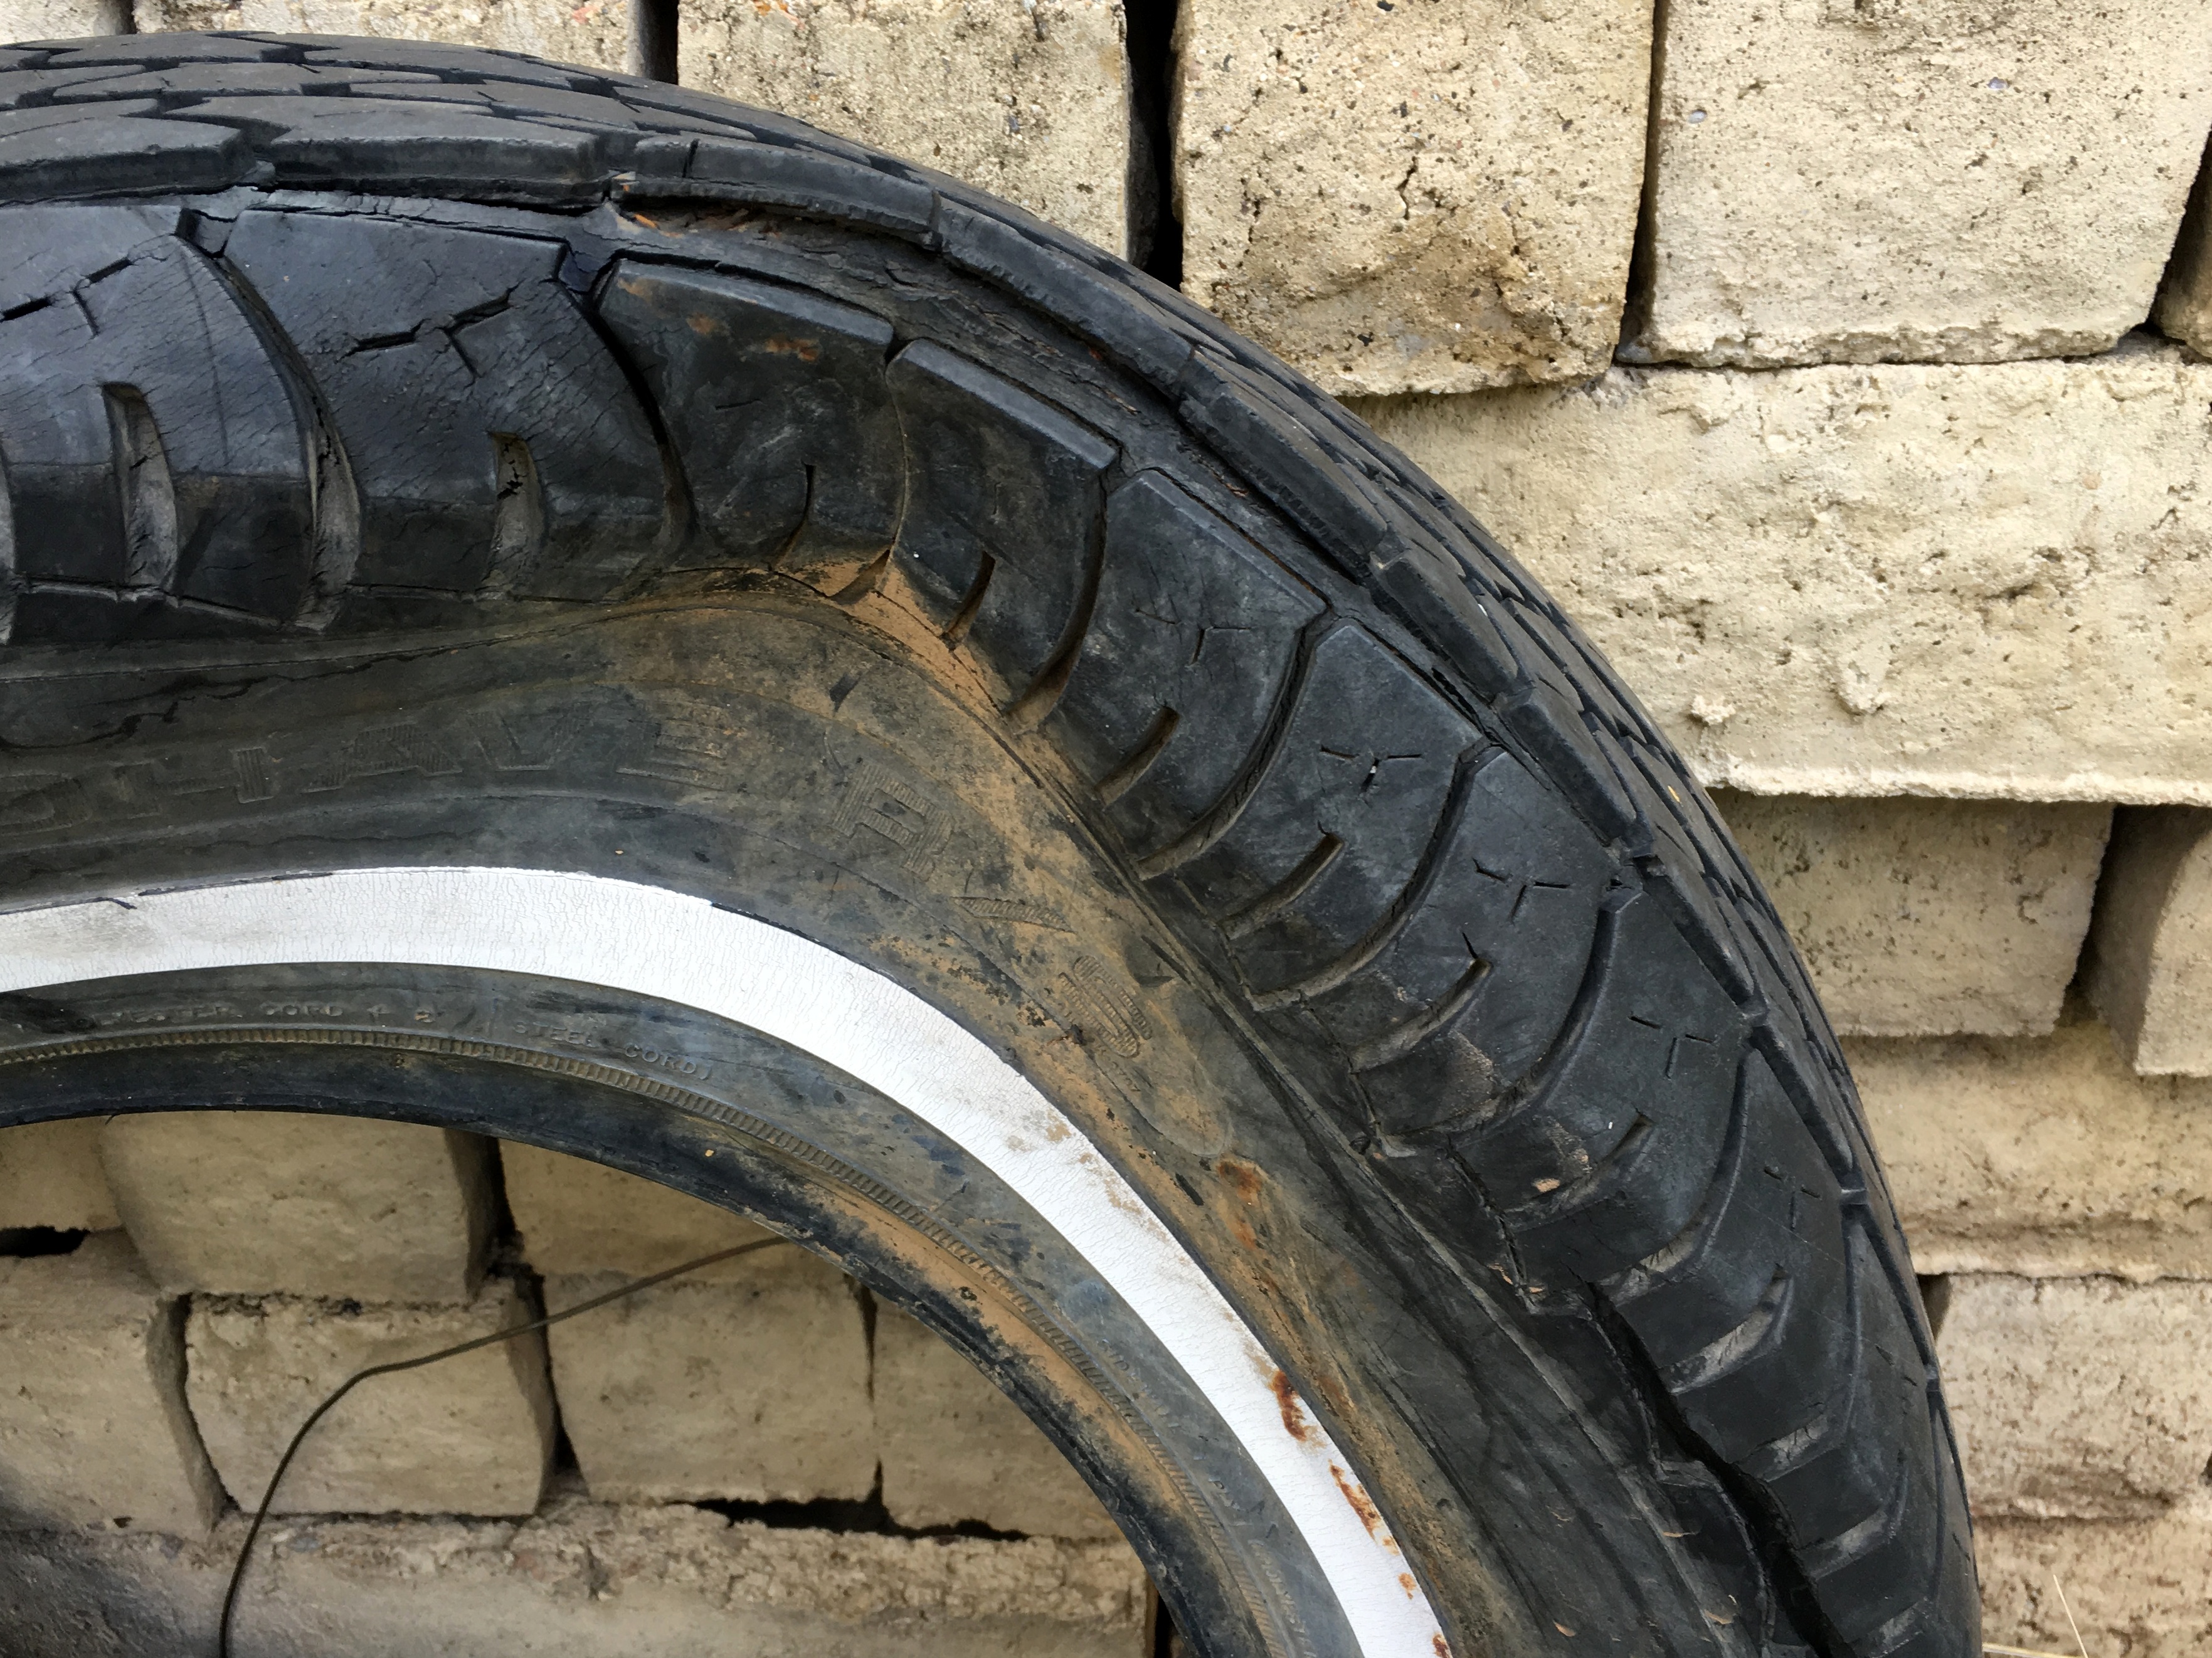
wheel, tire, bumper, rim, tread, auto part, automotive exterior, automotive tire, synthetic rubber